Bombing of Tan Son Nhut Air Base

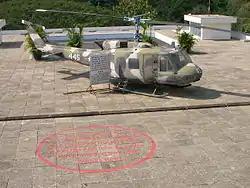
The red circle marks the impact point of one of Lt Trung's bombs on the roof of the Presidential Palace

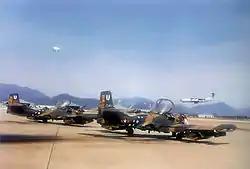
Captured A-37 fighter-bombers were selected to be the basis of the VPAF "Quyet Thang" Squadron in 1975 for their attack on Tan Son Nhut Air Base

On 8 April, a formation of three RVNAF F-5E Tiger fighter-bombers lined up at Bien Hoa Air Base, each armed with four 250-pound bombs, for an attack on PAVN positions in Bình Thuận Province. Before the second aircraft took off, First Lieutenant Nguyen Thanh Trung, who piloted the third F-5, reported his aircraft was experiencing afterburner problems. When the second aircraft departed, Trung also took off, but flew towards Saigon instead of joining the formation. At around 8.30am Trung dived on the Presidential Palace and dropped two bombs; the first bomb landed on the Palace grounds and caused some damage, but the second bomb failed to explode. Trung climbed to over before making a second pass, this time both bombs exploded, causing minor structural damage but no casualties. After the attack, Trung flew out of Saigon and landed at the petroleum storage facility at Nha Be on the outskirts of the city, where he removed the ammunition for the 20mm cannon.